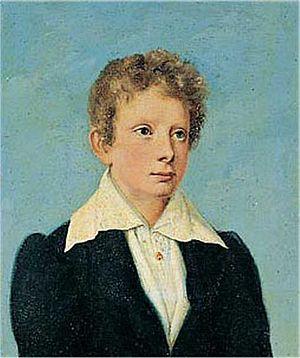
Guillaume Albert, comte de Montenuovo né à Parme le 8 août 1819, mort à Vienne le 7 avril 1895 est un noble italien, apparenté en ligne morganatique à la Maison impériale, maréchal de camp de l'empire autrichien. Son nom de famille Neipperg qui signifie « Mont Neuf » a été italianisé en « Montenuovo ».